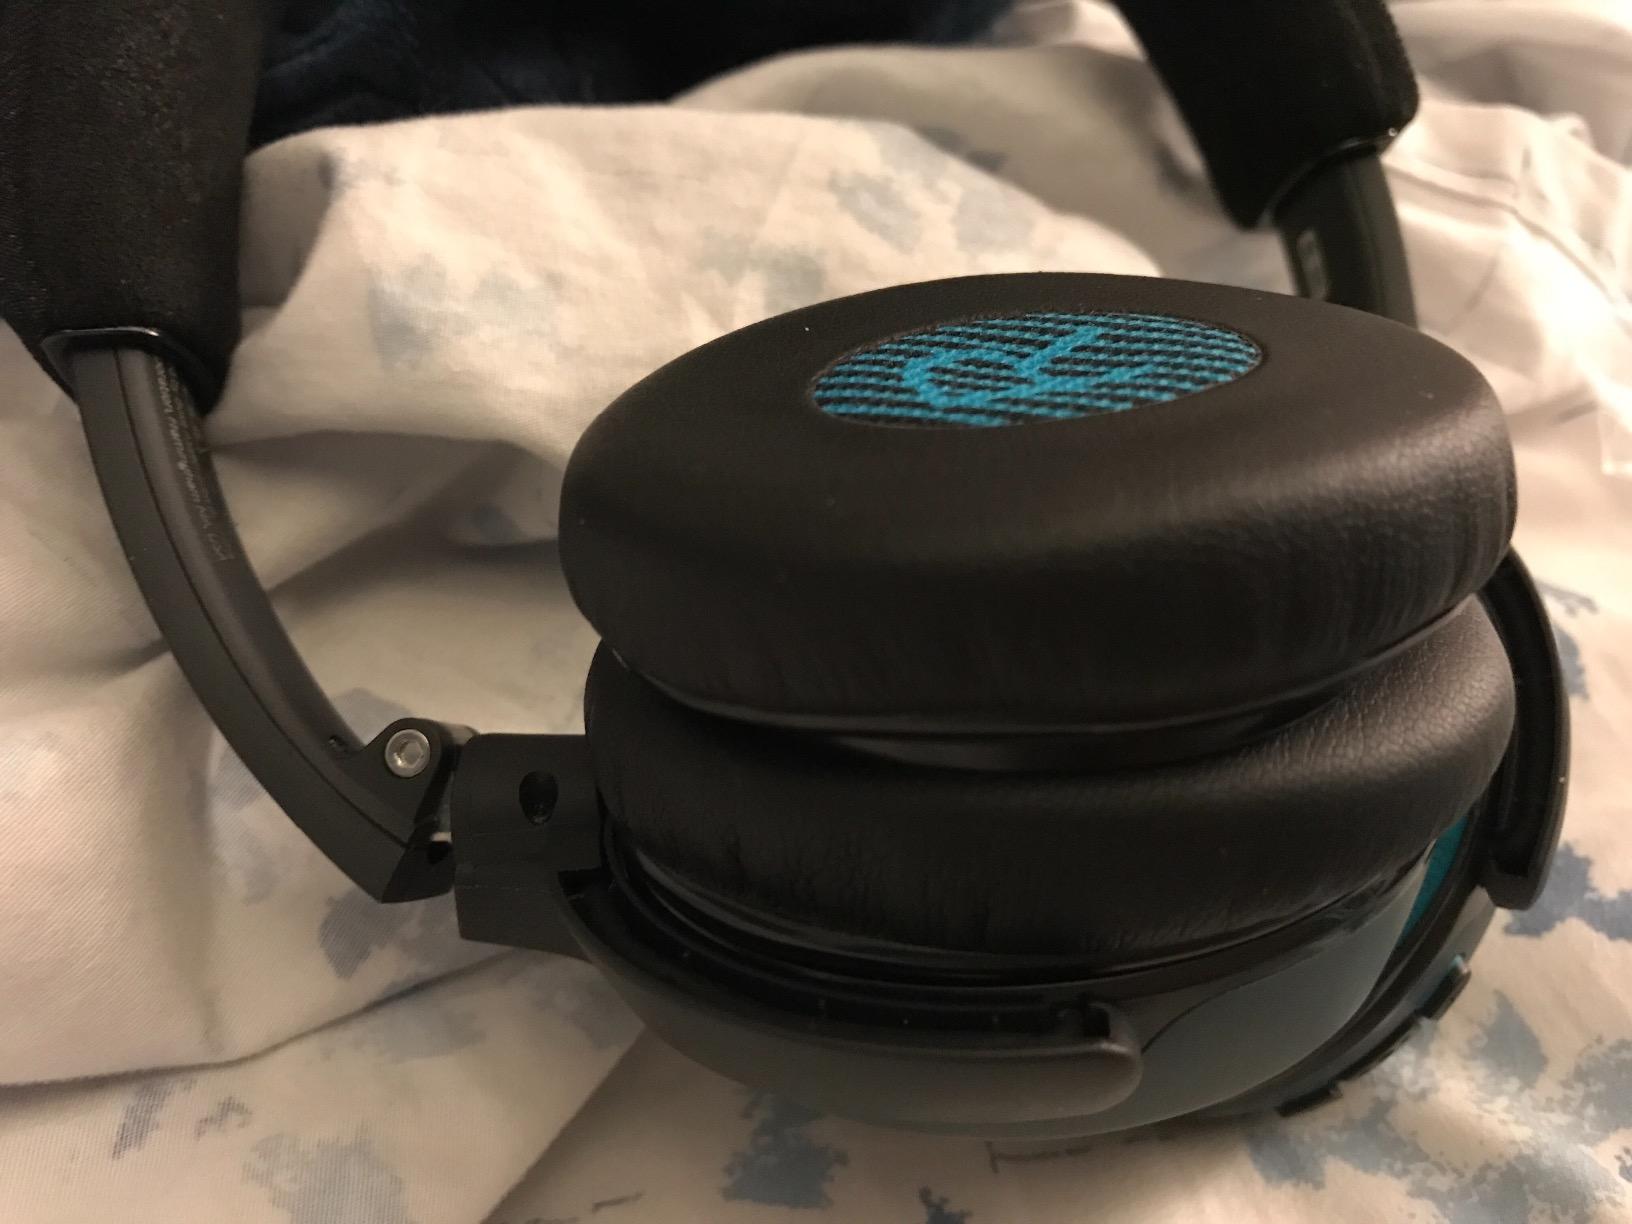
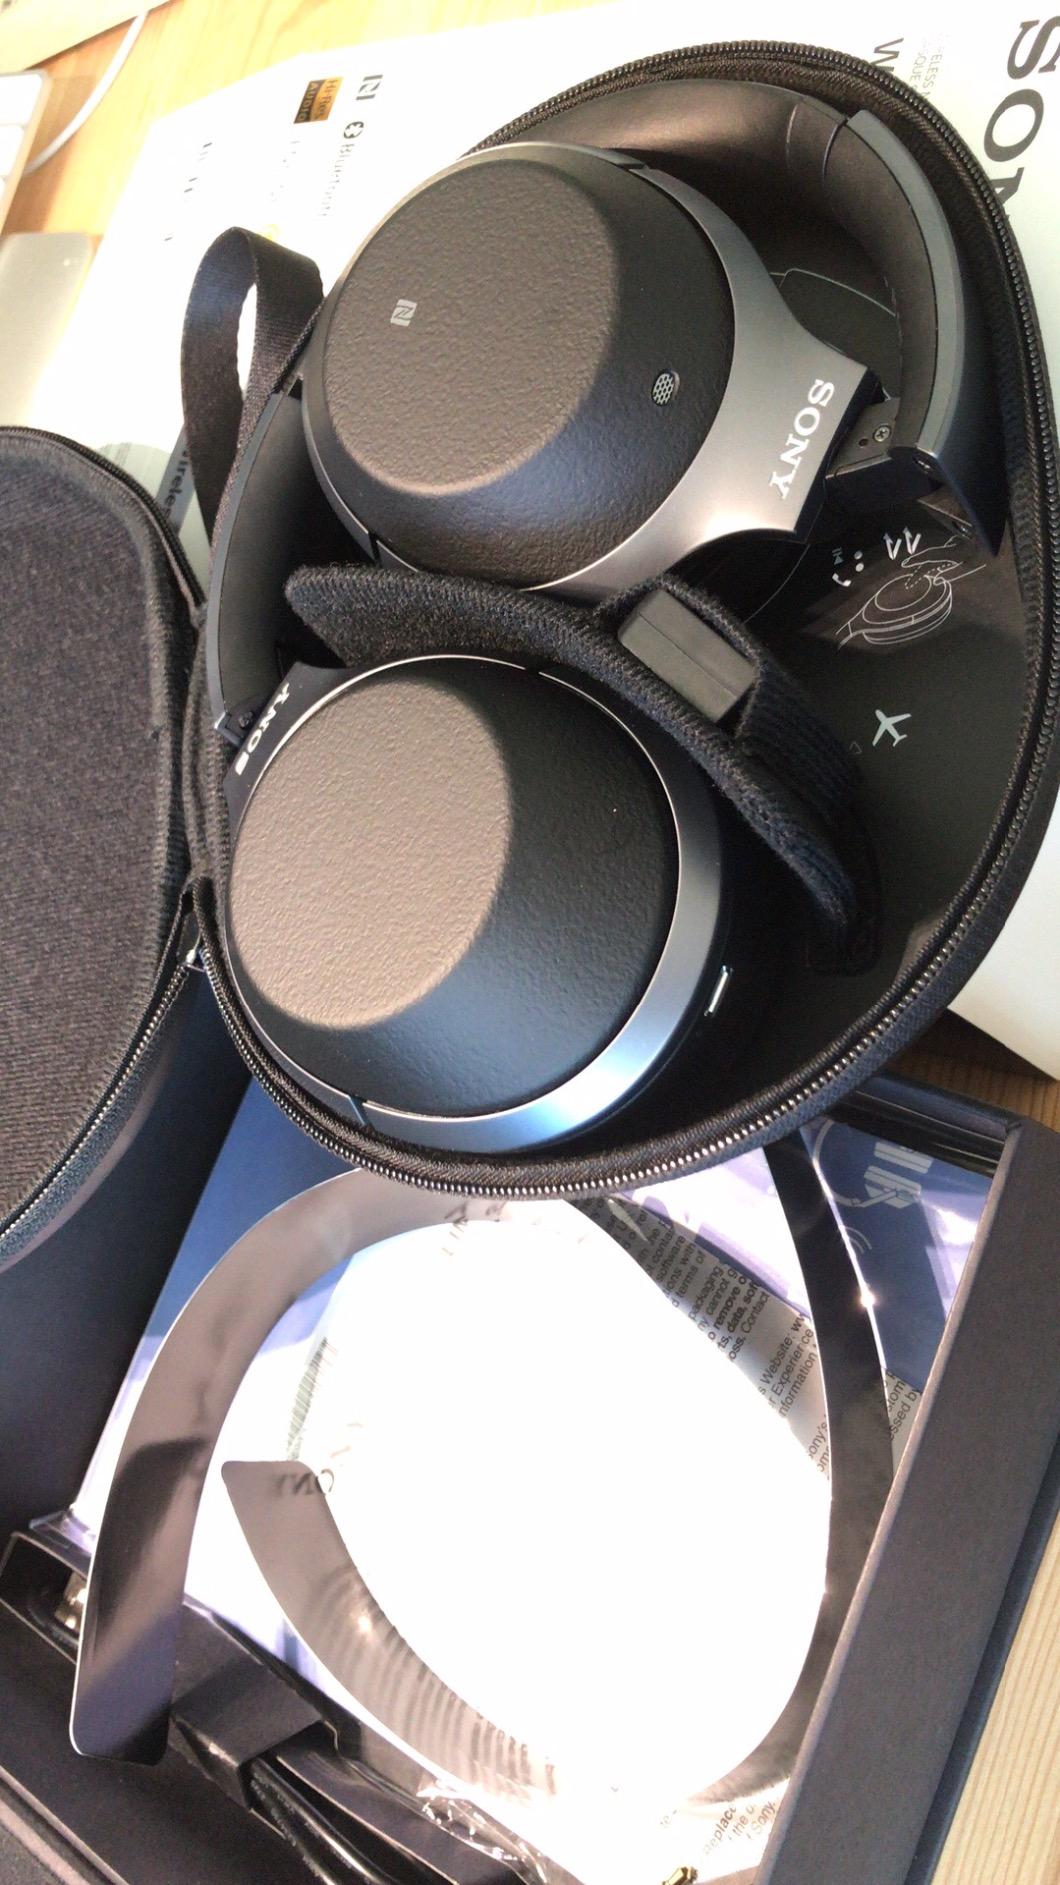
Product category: headphones
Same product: no